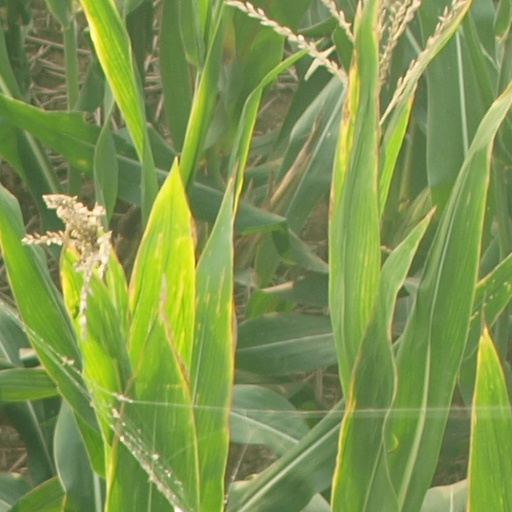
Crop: maize; corn